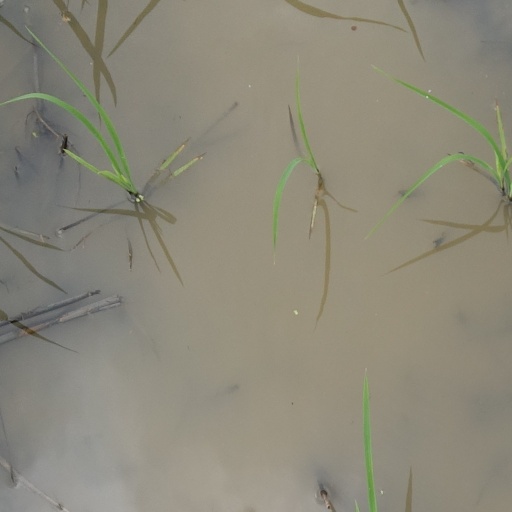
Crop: rice